Brian Stacey

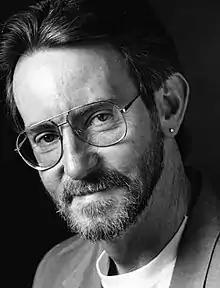

Brian James Stacey, (3 December 194625 October 1996) was an Australian conductor who started his career with the Queensland Ballet, the Australian Ballet, and Victoria State Opera, latterly becoming known for his work in Australian musical theatre (particularly with the Australian production of "The Phantom of the Opera") but continuing his cross-genre career to the end of his life.